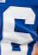
Number: 6